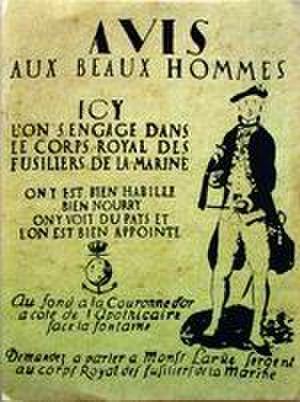
Affiche de recrutement pour les fusiliers marins sous le règne de Louis XV. Texte
Les troupes de marine sont une composante/spécialité de l'Armée de terre française qui regroupe plusieurs Armes : infanterie, artillerie, cavalerie blindée, transmissions, génie et troupes aéroportées.
Les régiments étrangers au service de l'Ancien Régime sont des régiments qui servirent le Royaume de France sous l'Ancien Régime et dont le personnel a été recruté, généralement sur base du volontariat mercenaire, hors des frontières nationales, principalement en Suisse, dans les états allemands, en Irlande et en Wallonie - de petits contingents étant également levés au sein d'autres états. Les régiments « suédois » et « polonais » étaient généralement considérés comme « régiments allemands », tandis que les unités écossaises étaient « assimilées » aux régiments irlandais. Seul le « Régiment de Yoel » puis son successeur, le « Régiment Royal-Danois », reçurent la désignation particulière de « régiments danois ». Les régiments helvétiques reçurent parfois l'appellation de « régiments des Grisons » ou de « régiments bâlois ».
Un fusilier marin est un marin militaire appartenant à une spécialité destinée au combat sur terre, en mer ou en zone littorale. Les fusiliers marins sont aussi destinés aux opérations d'arraisonnement et de défense de navire.
Un man’o’war est un navire de guerre apparu au XVIIᵉ siècle dans les marines de guerre française et anglaise, et qui a constitué la colonne vertébrale de toutes les flottes de guerre jusqu'au XIXᵉ siècle. Le mot, d'origine anglaise, est la contraction de « man-of-war », et correspond à un vaisseau de ligne dans la Royal Navy ou à un « vaisseau de haut-bord » dans la Marine française. Par opposition, un vaisseau de commerce s'appelle en anglais un « man-of-trade ».
Historiquement et traditionnellement, l'infanterie de marine est constituée des troupes terrestres embarquées sur des vaisseaux militaires pour les défendre, libérant ainsi l'équipage du vaisseau des tâches de combat, ou pour les débarquer dans des opérations amphibies. Dans l'Antiquité gréco-latine et carthaginoise, l'infanterie de marine combattait sur le pont des galères, comme dans la marine à voile lors des abordages.